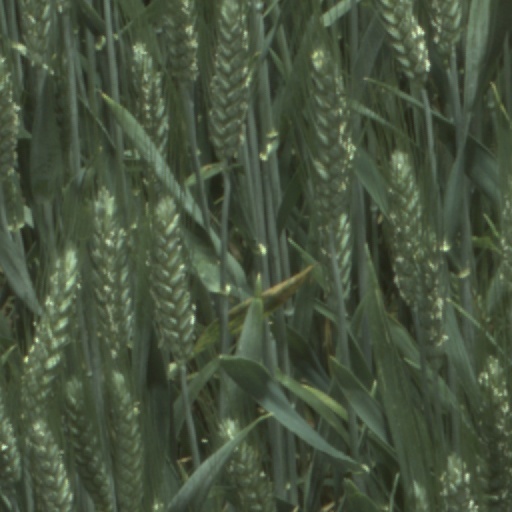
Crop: wheat